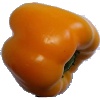
Label: Pepper Yellow 1